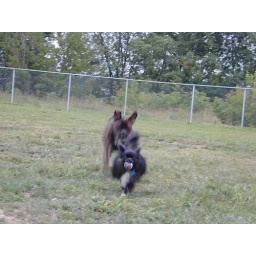
This one turned out weird. Bear's face and the ball he is carrying are the only things in focus.